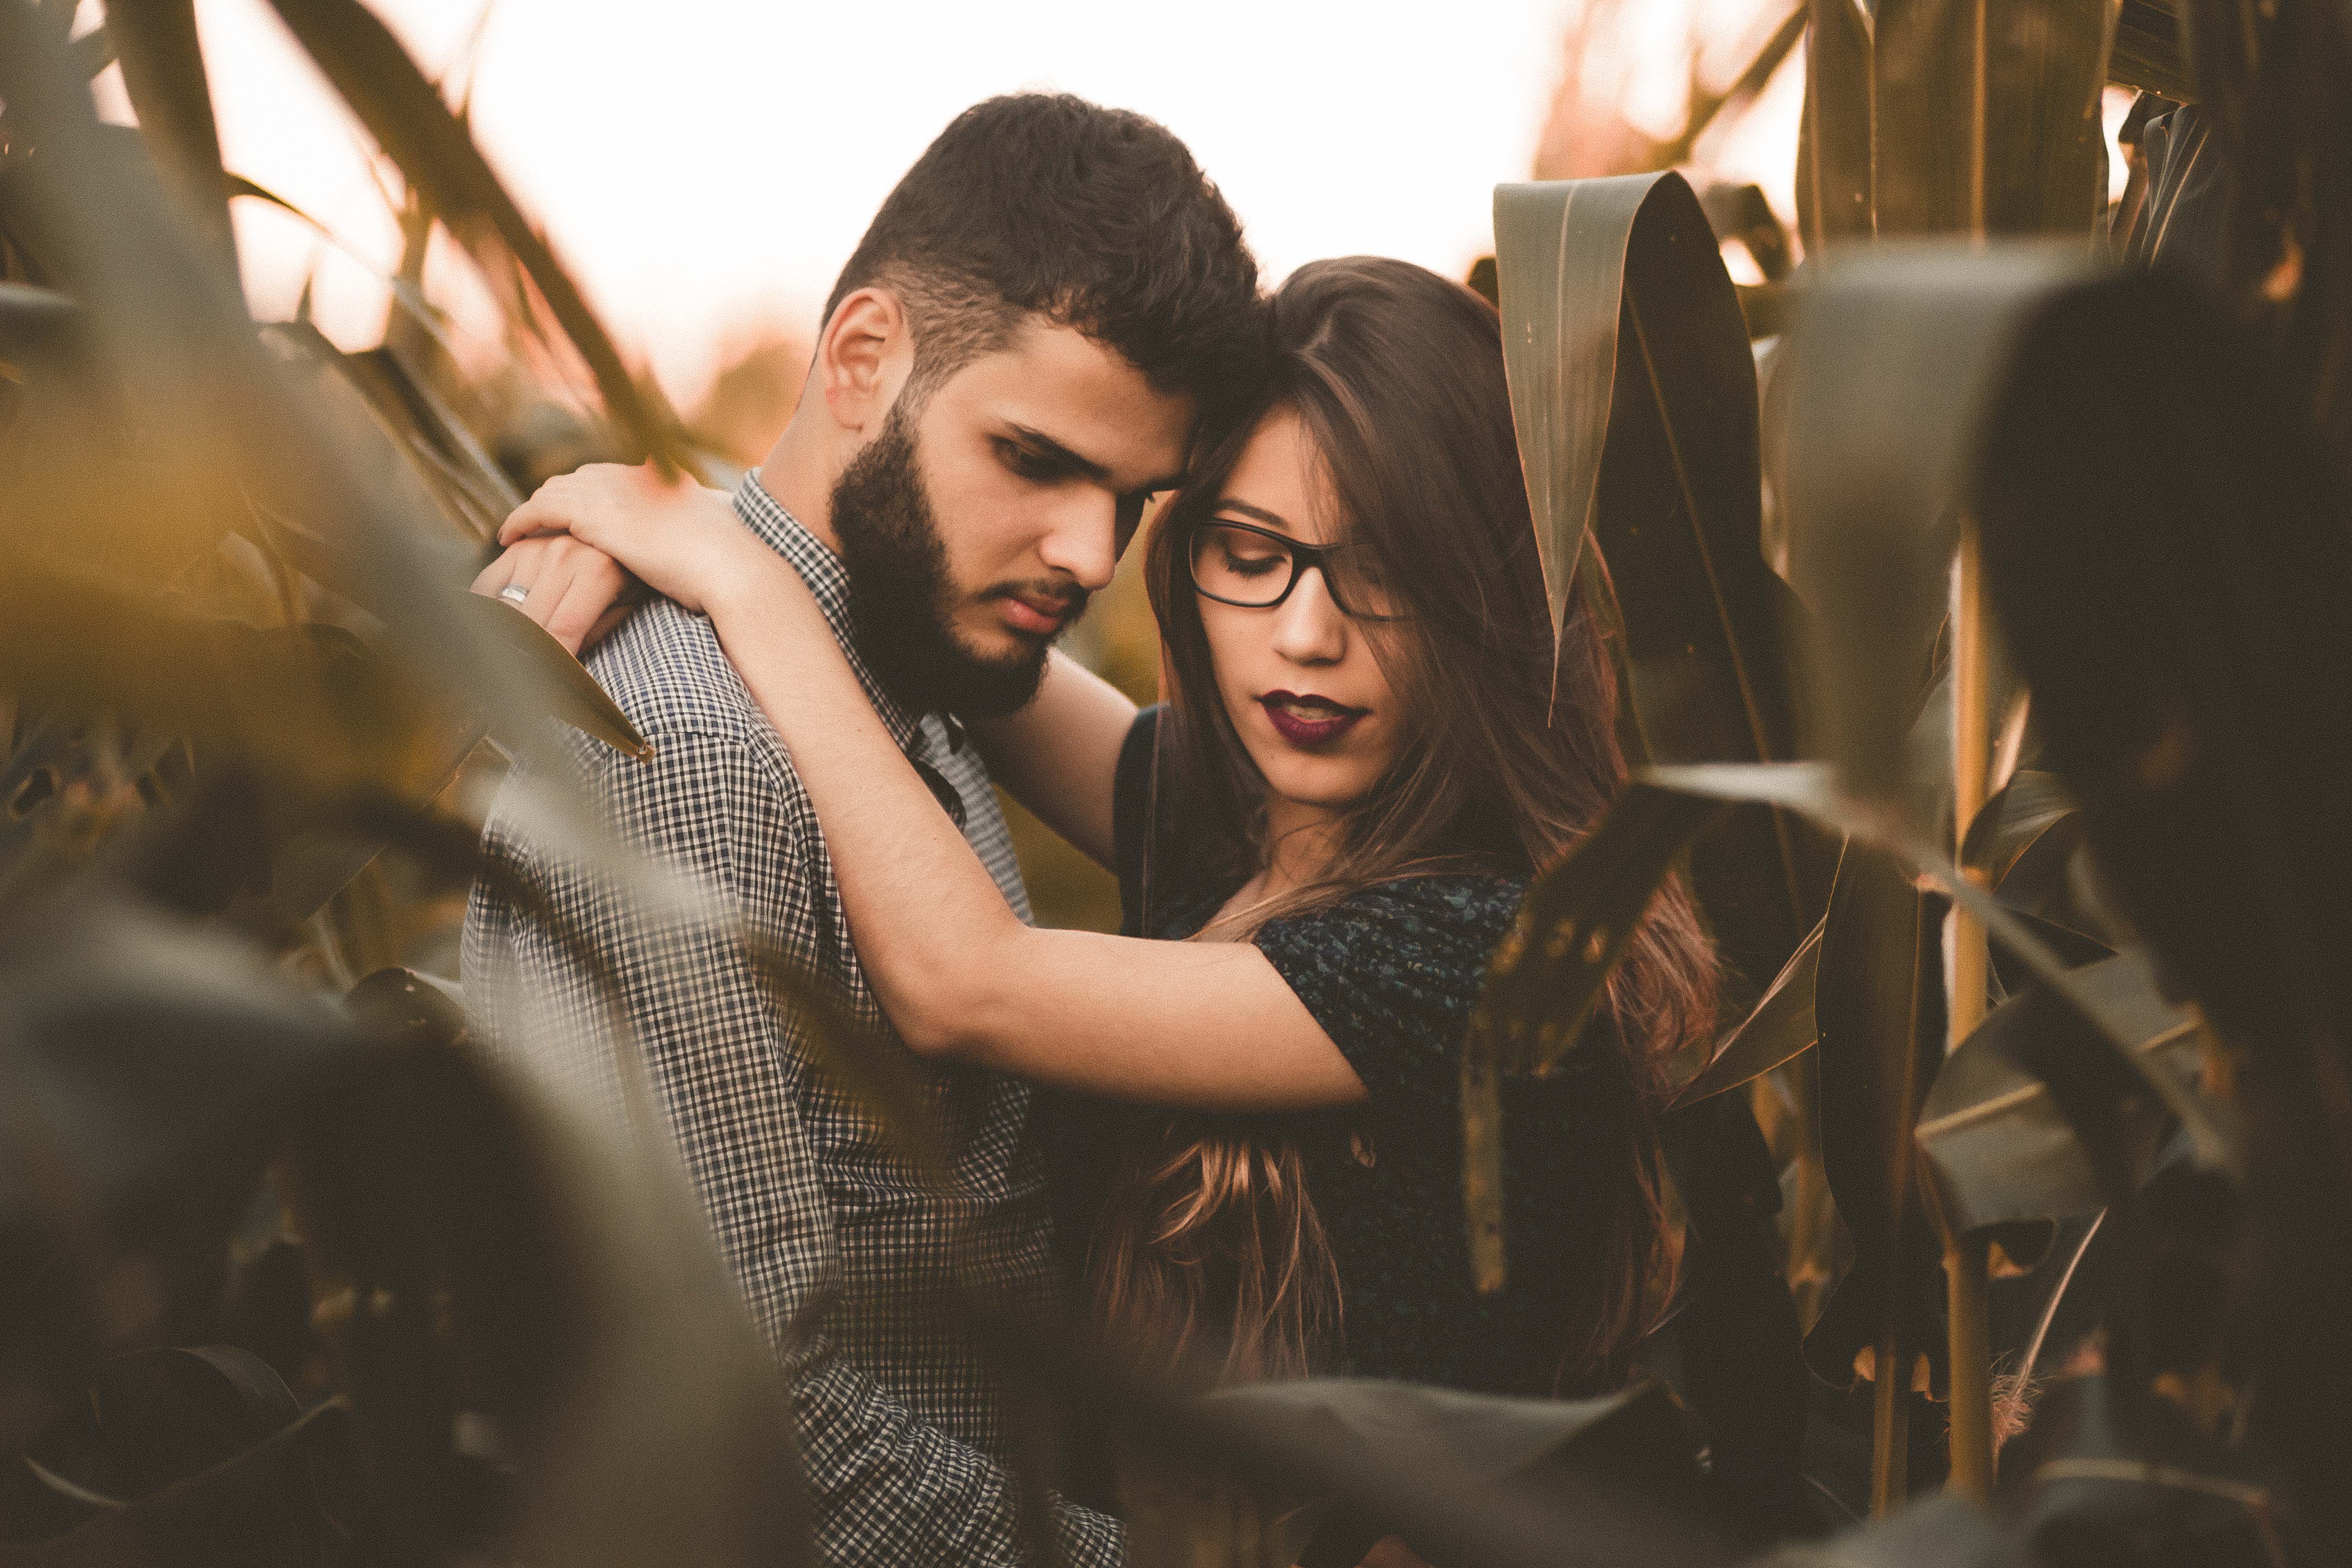
photography, romance, photograph